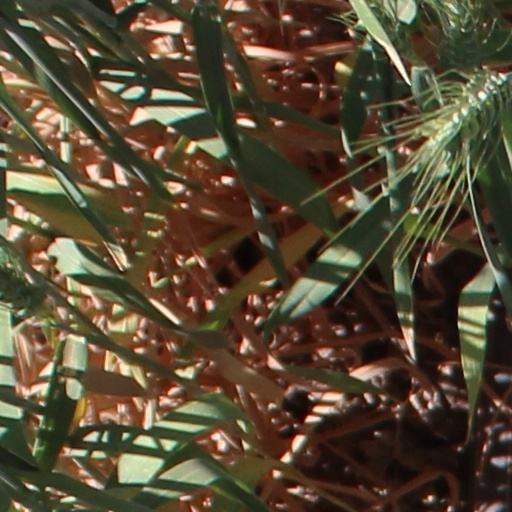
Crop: wheat